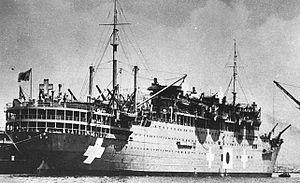
Cette liste dresse les plus grandes catastrophes maritimes pendant la Seconde Guerre mondiale au regard du nombre de victimes. Du fait de son contexte, une Seconde Guerre mondiale sanguinaire entachée de nombreux drames, ces catastrophes resteront longtemps quasi ignorées.